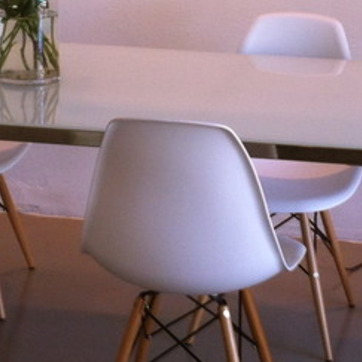
Material: plastic